Another Era

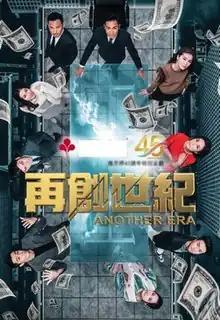
Another Era poster

Another Era is a 2018 drama produced by TVB, iQiyi, CCTV and CRTP. It is the sequel to At the Threshold of an Era with Roger Kwok, Niki Chow, Frankie Lam, Tavia Yeung, Benjamin Yuen and Pakho Chau as the main leads; and Linda Chung as a guest star.